Lisy Fischer

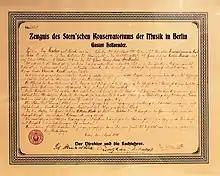

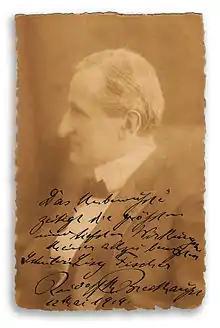

An extract of the citation signed by the Director Professor Alexander von Fielitz and her teachers reads "Her predetermination, the clarity and purity of her comprehension, the simplicity and natural manner of her performance, give her rendition a rare objectivity, calmness and technical competence. Her sincerity and purpose combined with a rare clarity and technical precision, as well as a fine musical dexterity, a loving and subtle extraction of every small detail give this new and unusual recital technique a compelling charm. These abilities further enhance the continued development of Miss Fischer’s compulsive, energetic and well disciplined character and clever mind on its way to a great artistic talent”.